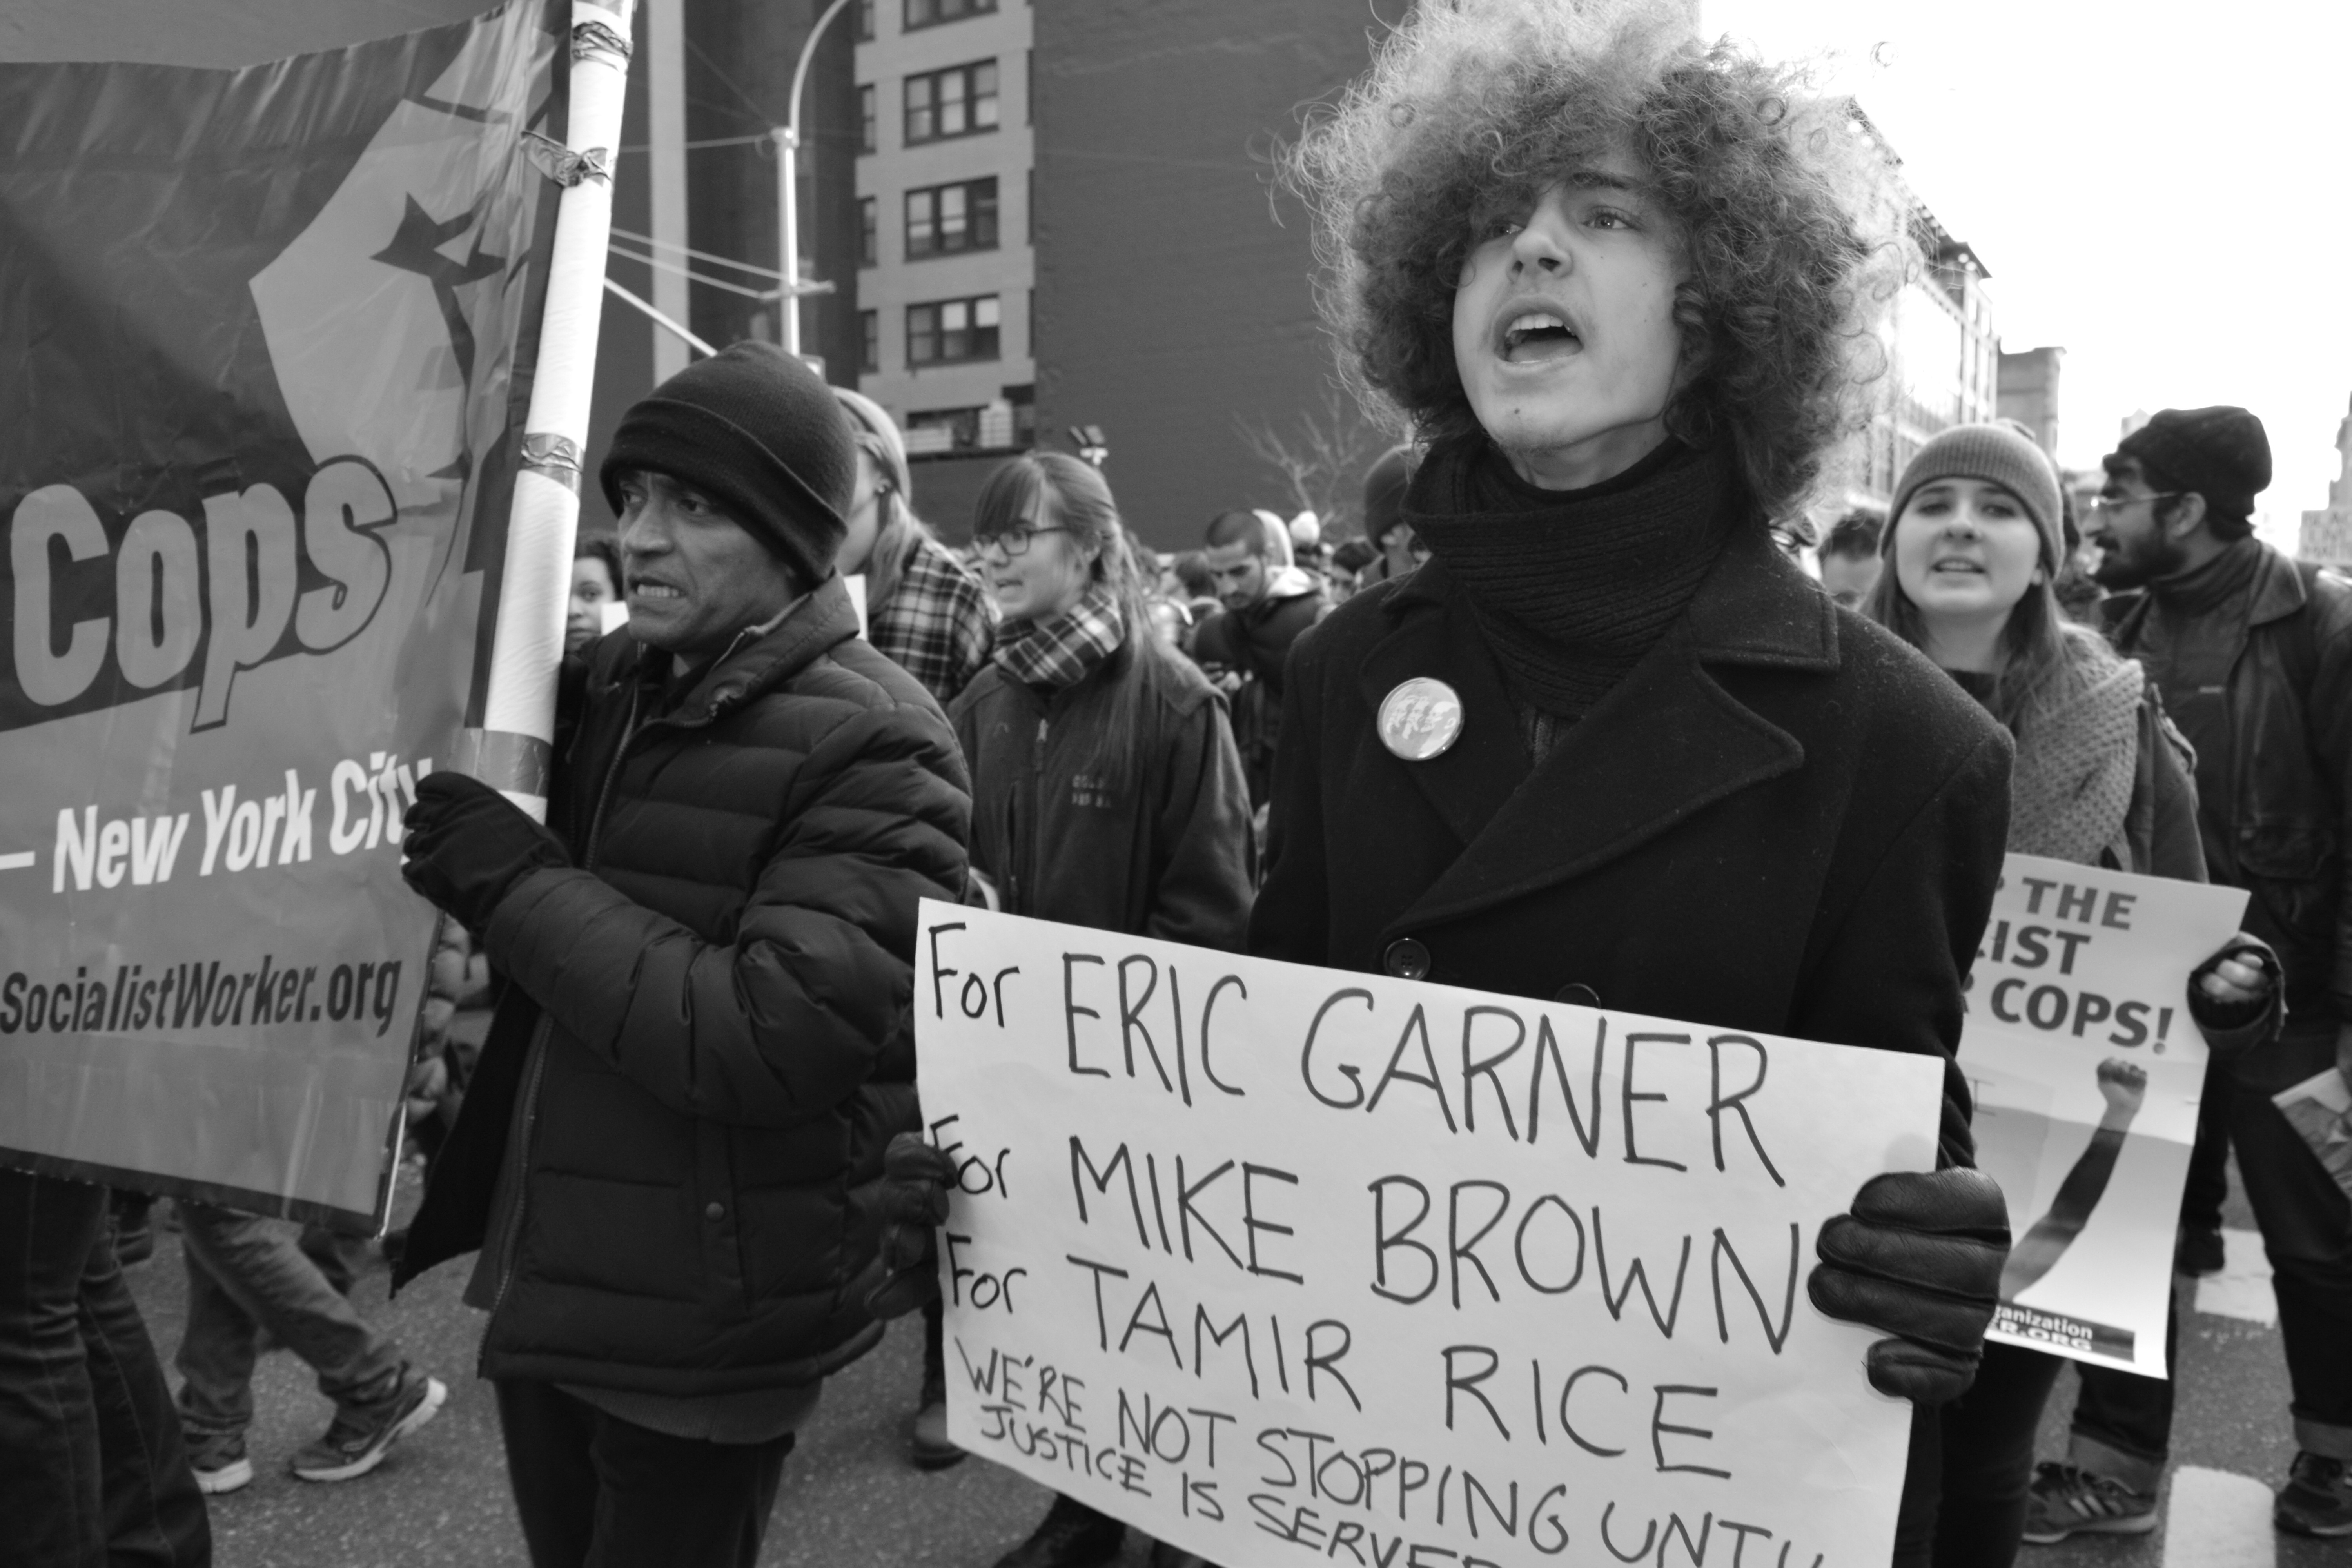
black and white, night, urban, manhattan, crowd, nyc, peace, black, monochrome, blackandwhite, justice, newyorkcity, calle, nuevayork, police, march, policia, demonstration, protest, nikond3300, nypd, africanamerican, lives, handsup, protesters, abuse, matter, dontshoot, michaelbrown, abuso, nojusticenopeace, protestas, icantbreathe, ericgarner, blacklivesmatter, handsupdontshoot, millionsmarchnyc, monochrome photography